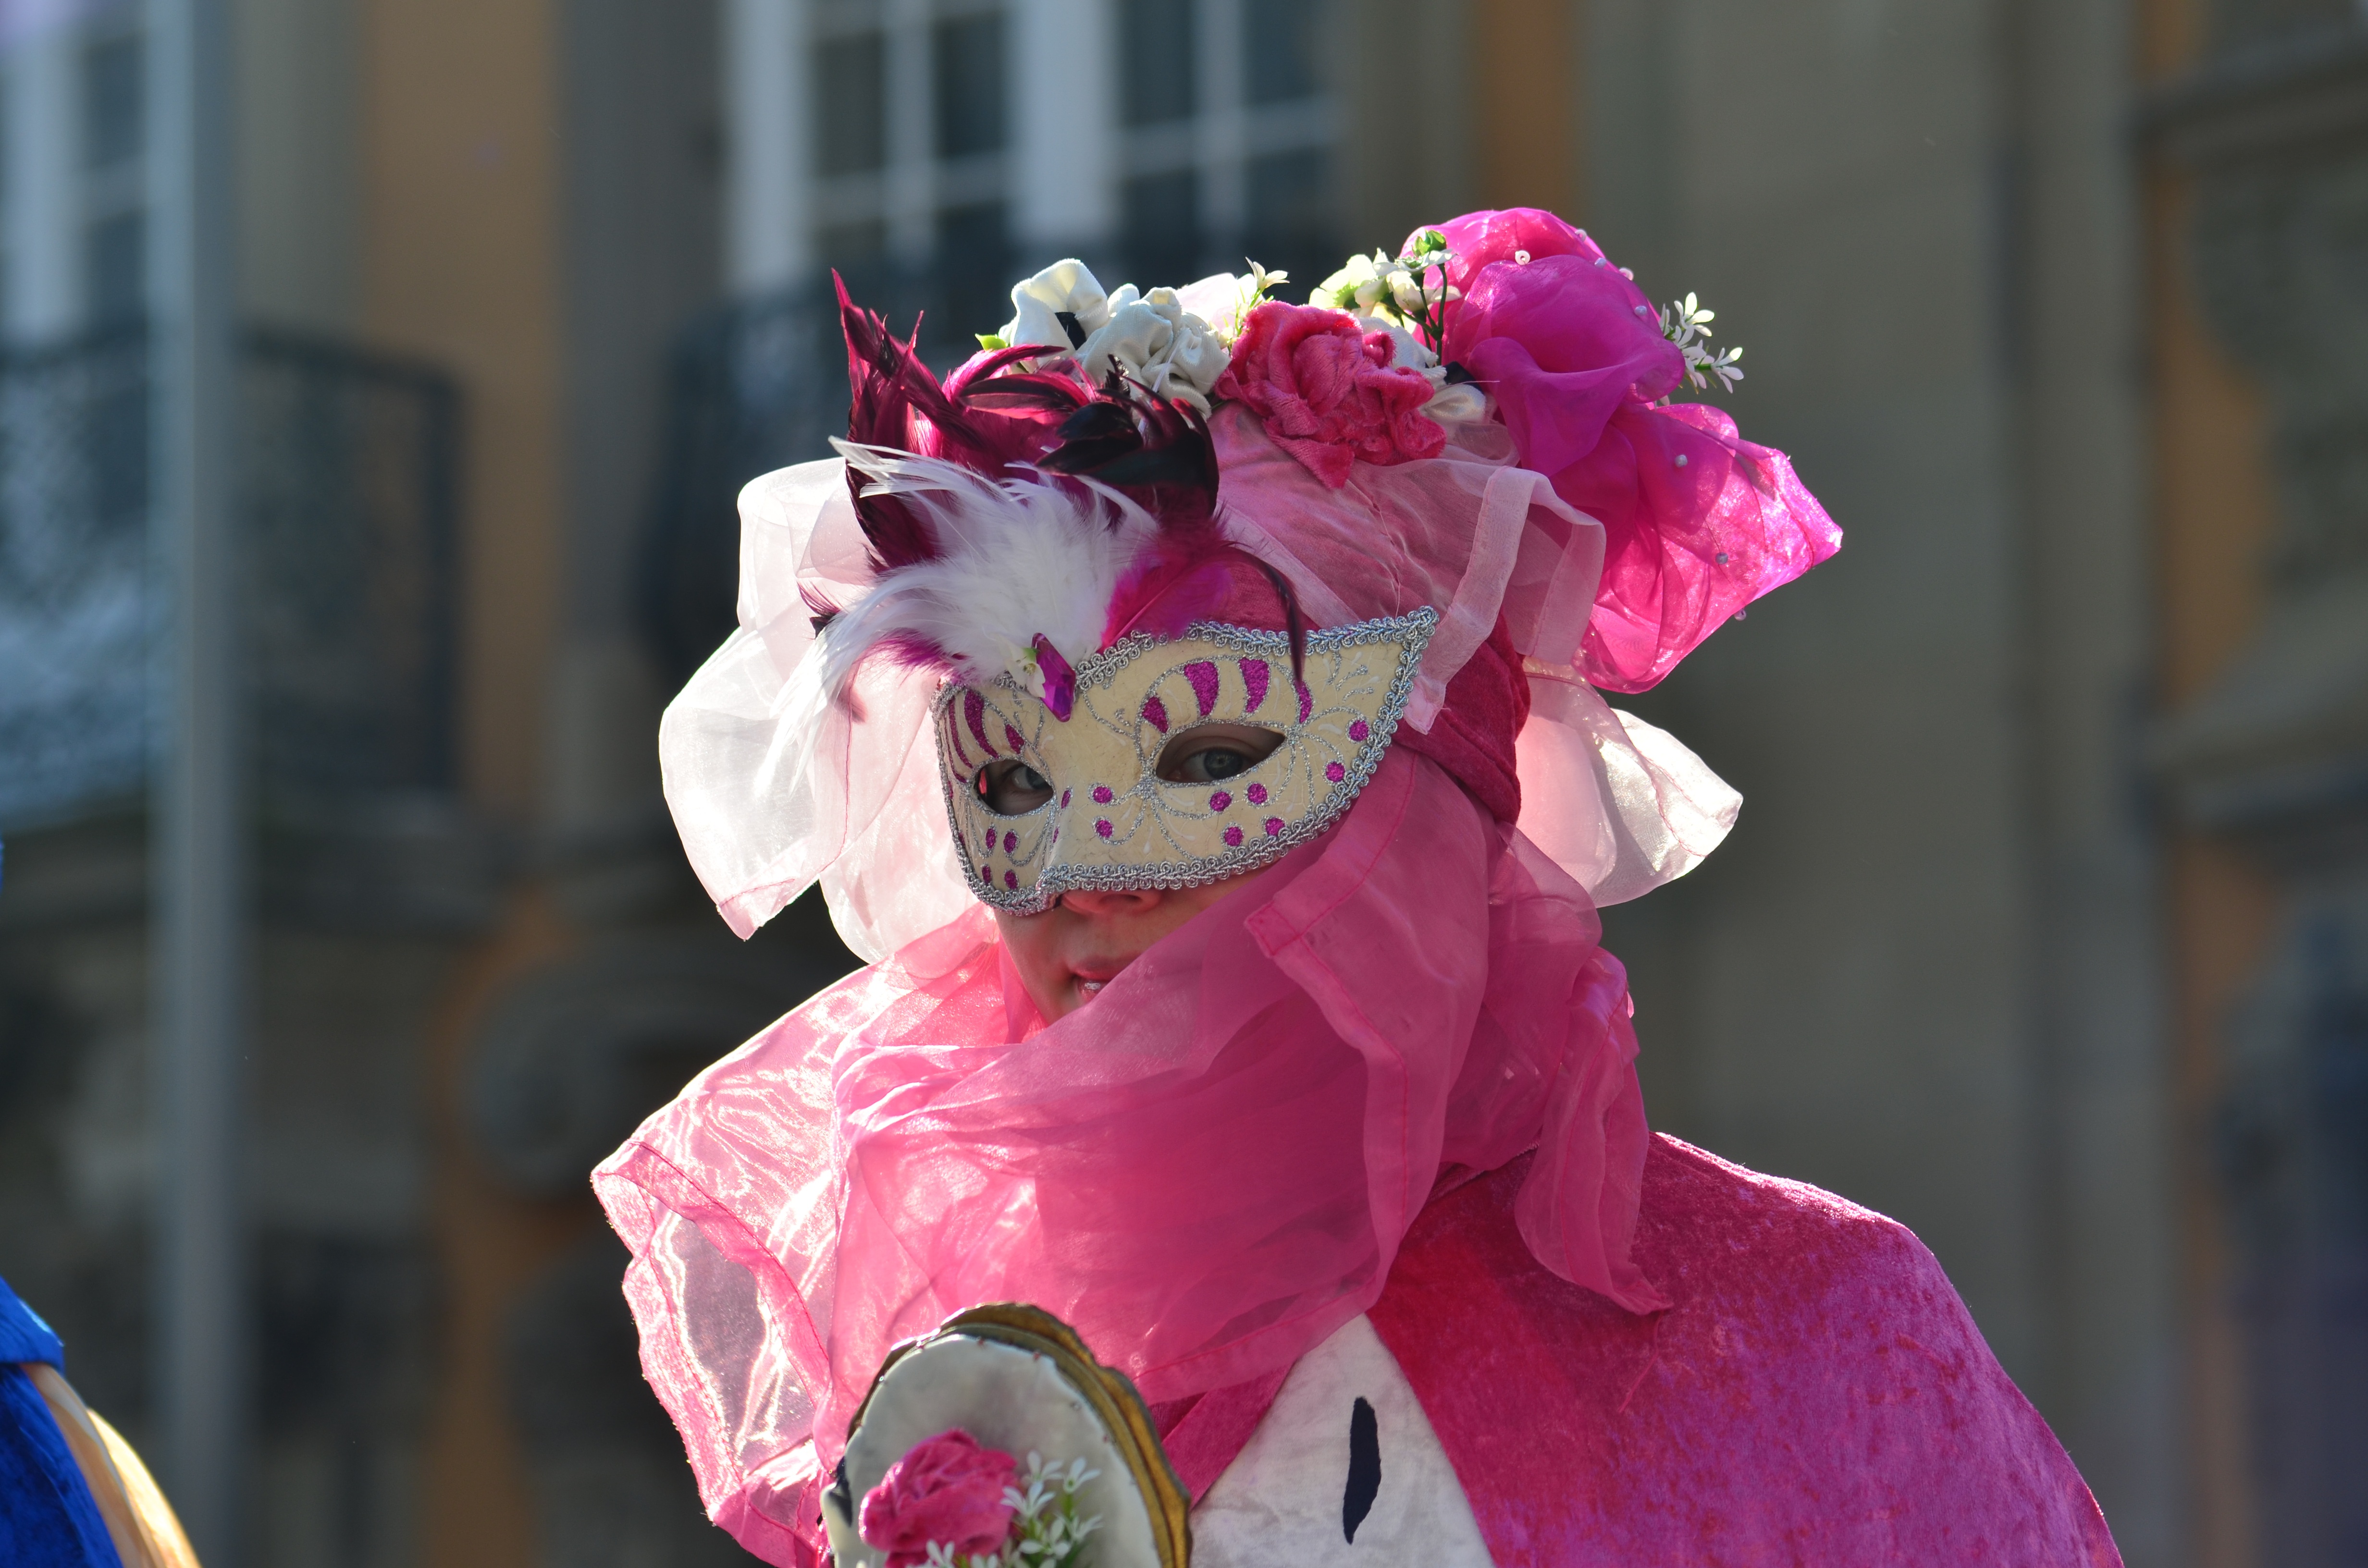
flower, spring, red, carnival, color, venice, clothing, pink, face, mask, dress, figure, decorated, costume, panel, venetian mask, schw bisch hall, hallia venezia